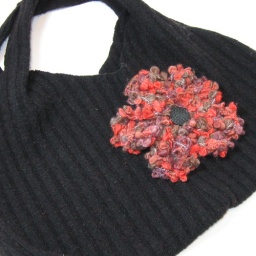
Vintage Felted WOOL Bag in black with flower